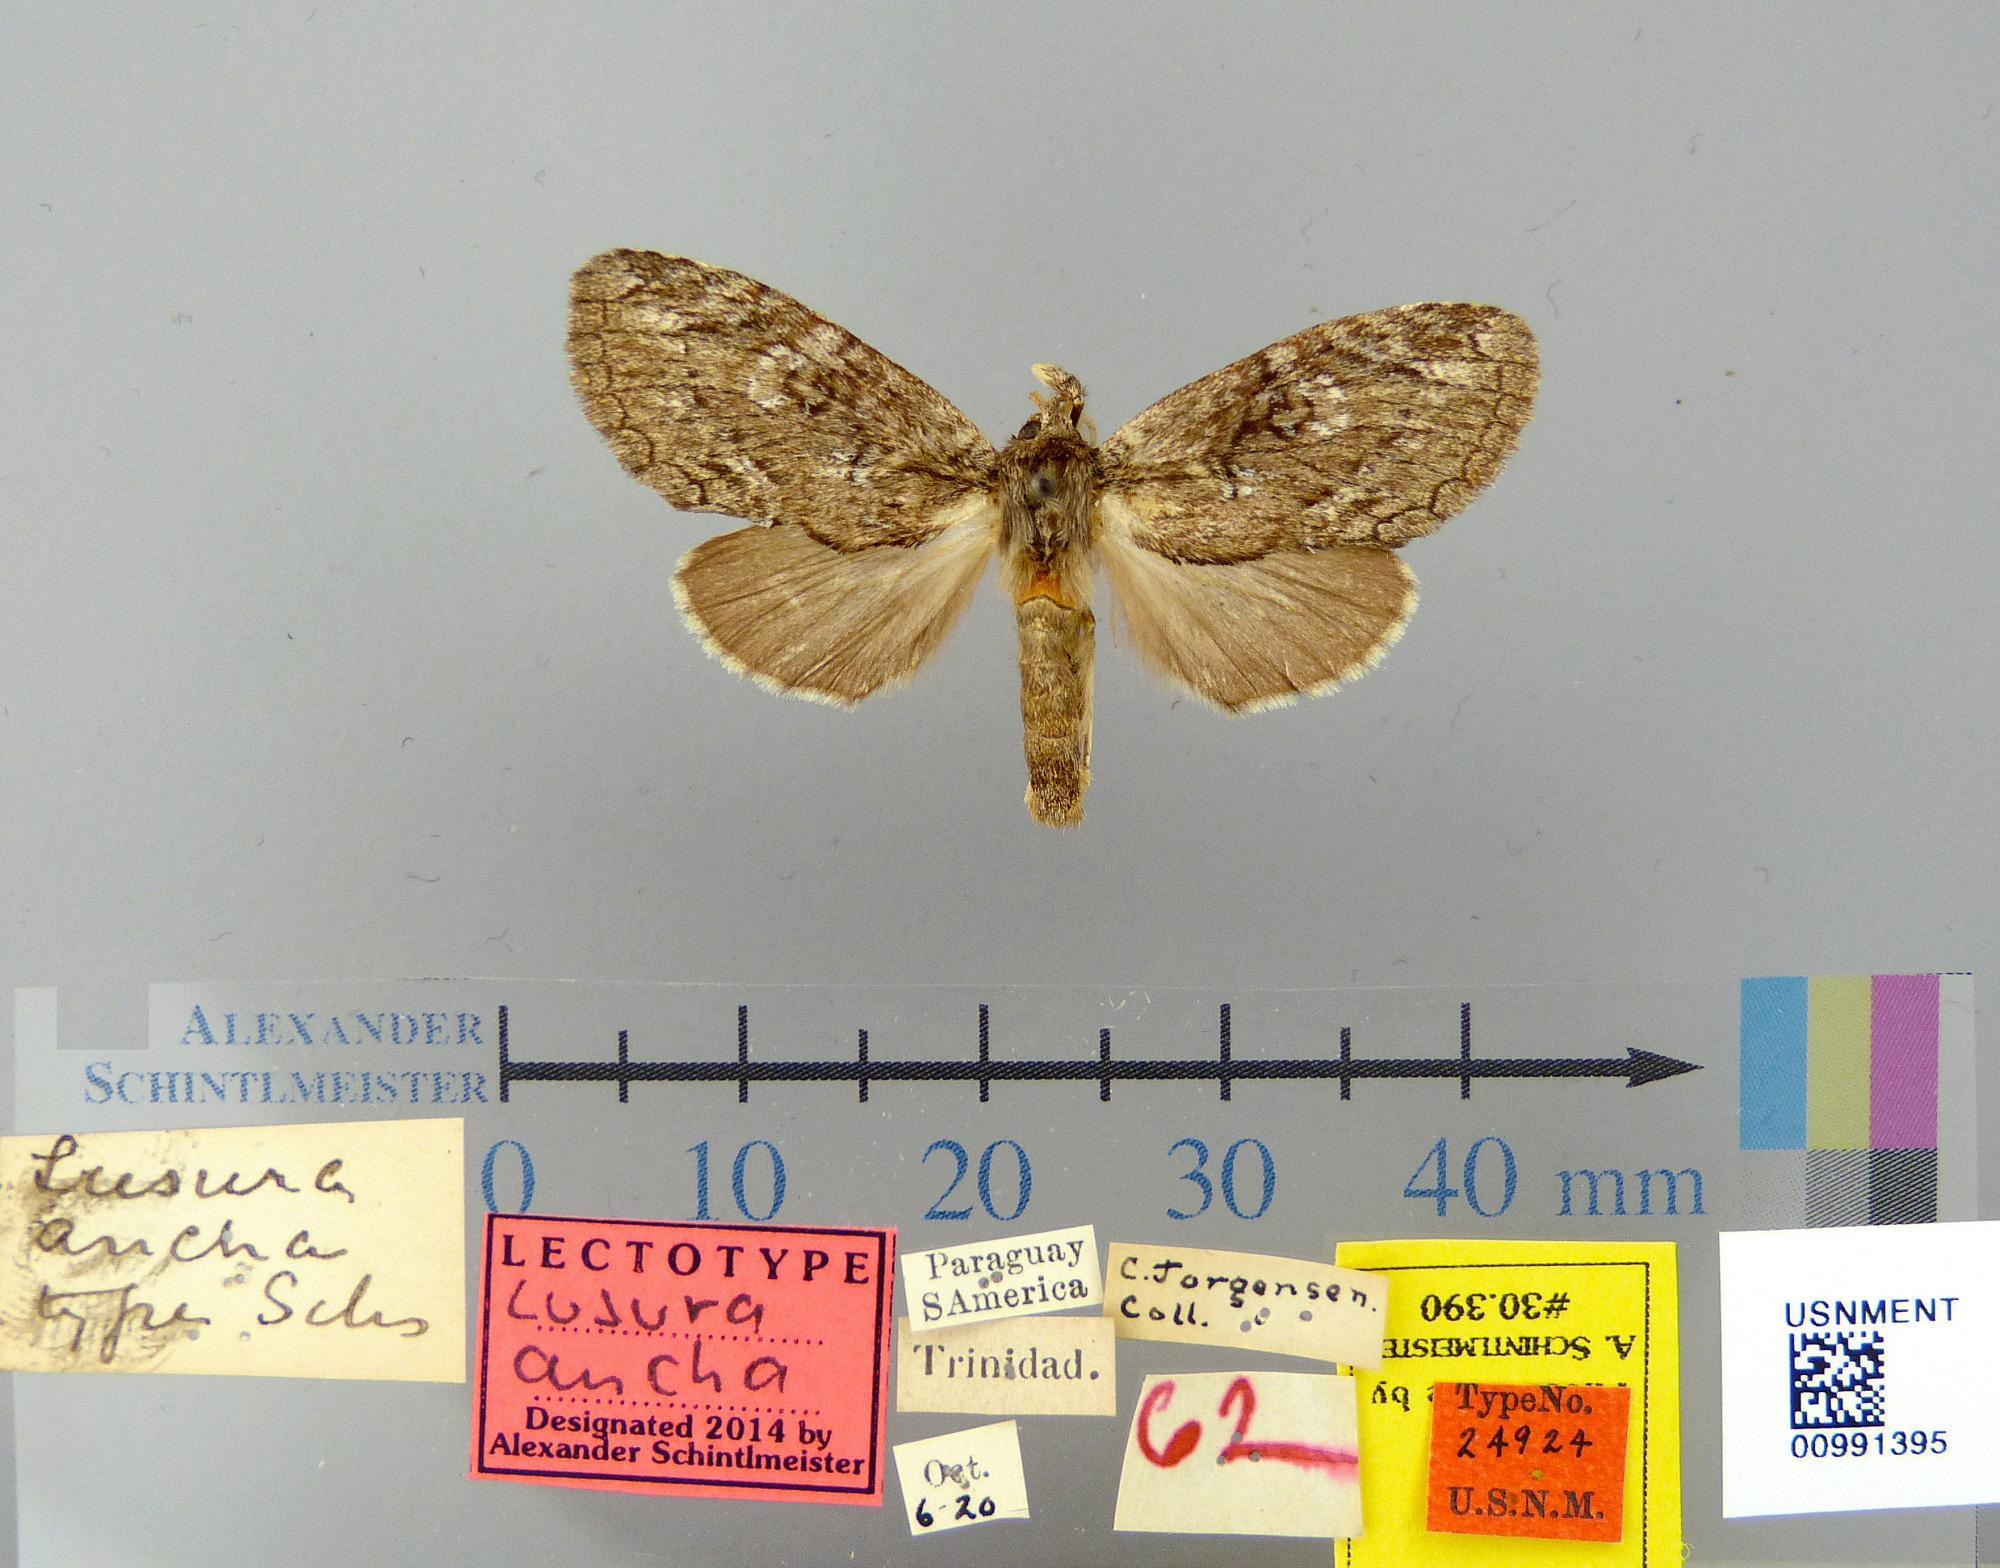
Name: Lusura ancha
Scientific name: Lusura ancha Schaus, 1921
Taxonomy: Animalia, Arthropoda, Insecta, Lepidoptera, Notodontidae, Heterocampinae
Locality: [Not Stated], Paraguay
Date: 6 Oct 1920